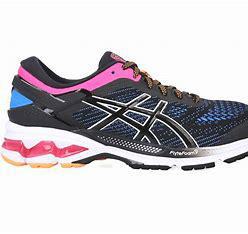
Brand: Asics
Model: Gel Kayano 26